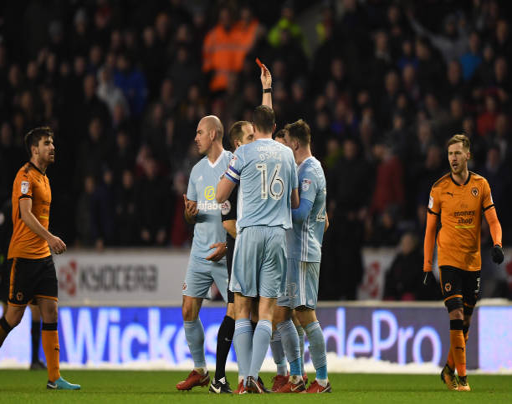
soccer player is shown a red card during the match at stadium .